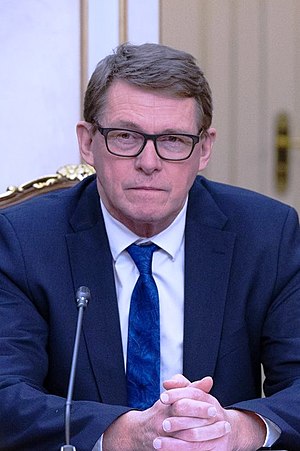
Matti Vanhanen
(2020)
Matti Vanhanen er en finsk politiker, der tidligere har været Finlands forsvars- og statsminister og er nuværende finans- og vicestatsminister. Han er medlem af Centerpartiet. Han blev statsminister den 24. juni 2003 efter partifællen, den daværende statsminister, Anneli Jäätteenmäki måtte gå af efter at det var kommet frem, at hun havde lækket oplysninger om Finlands rolle til USA under Irakkrigen.